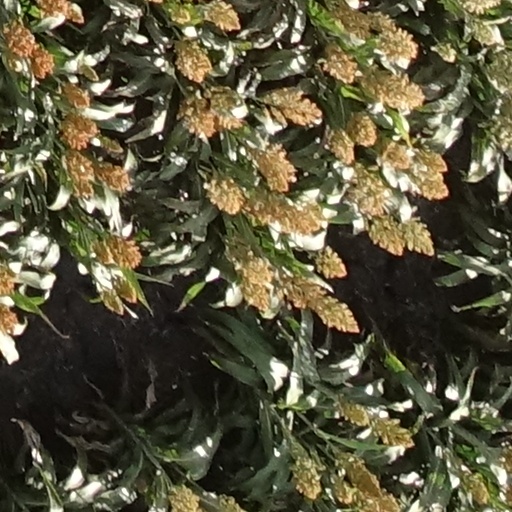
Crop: sorghum